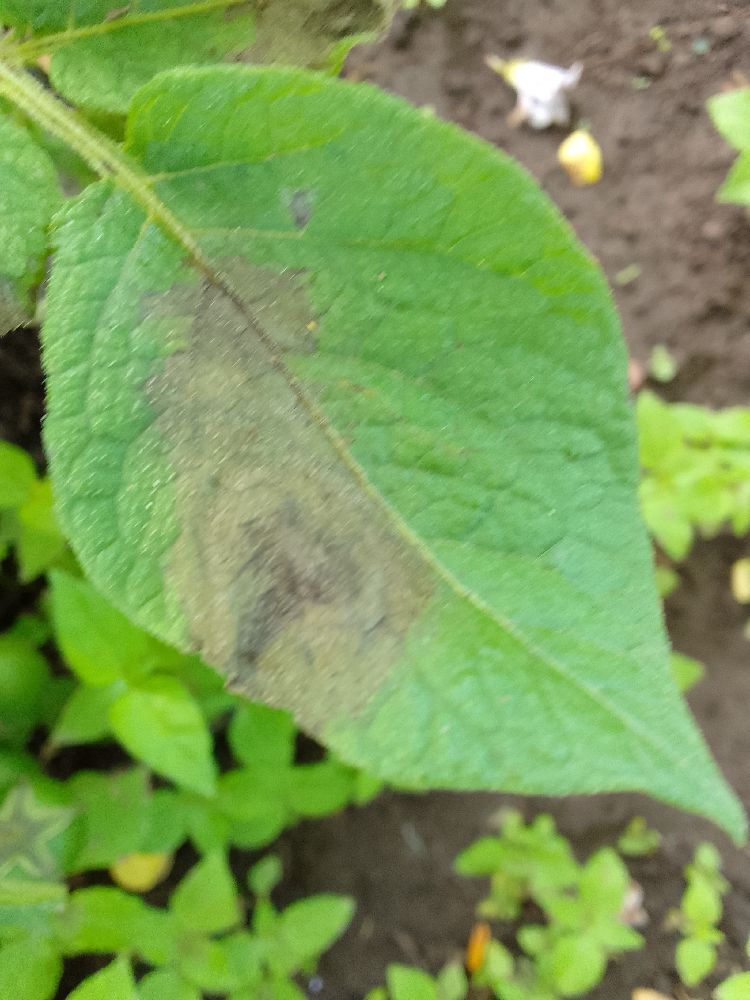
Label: Late blight